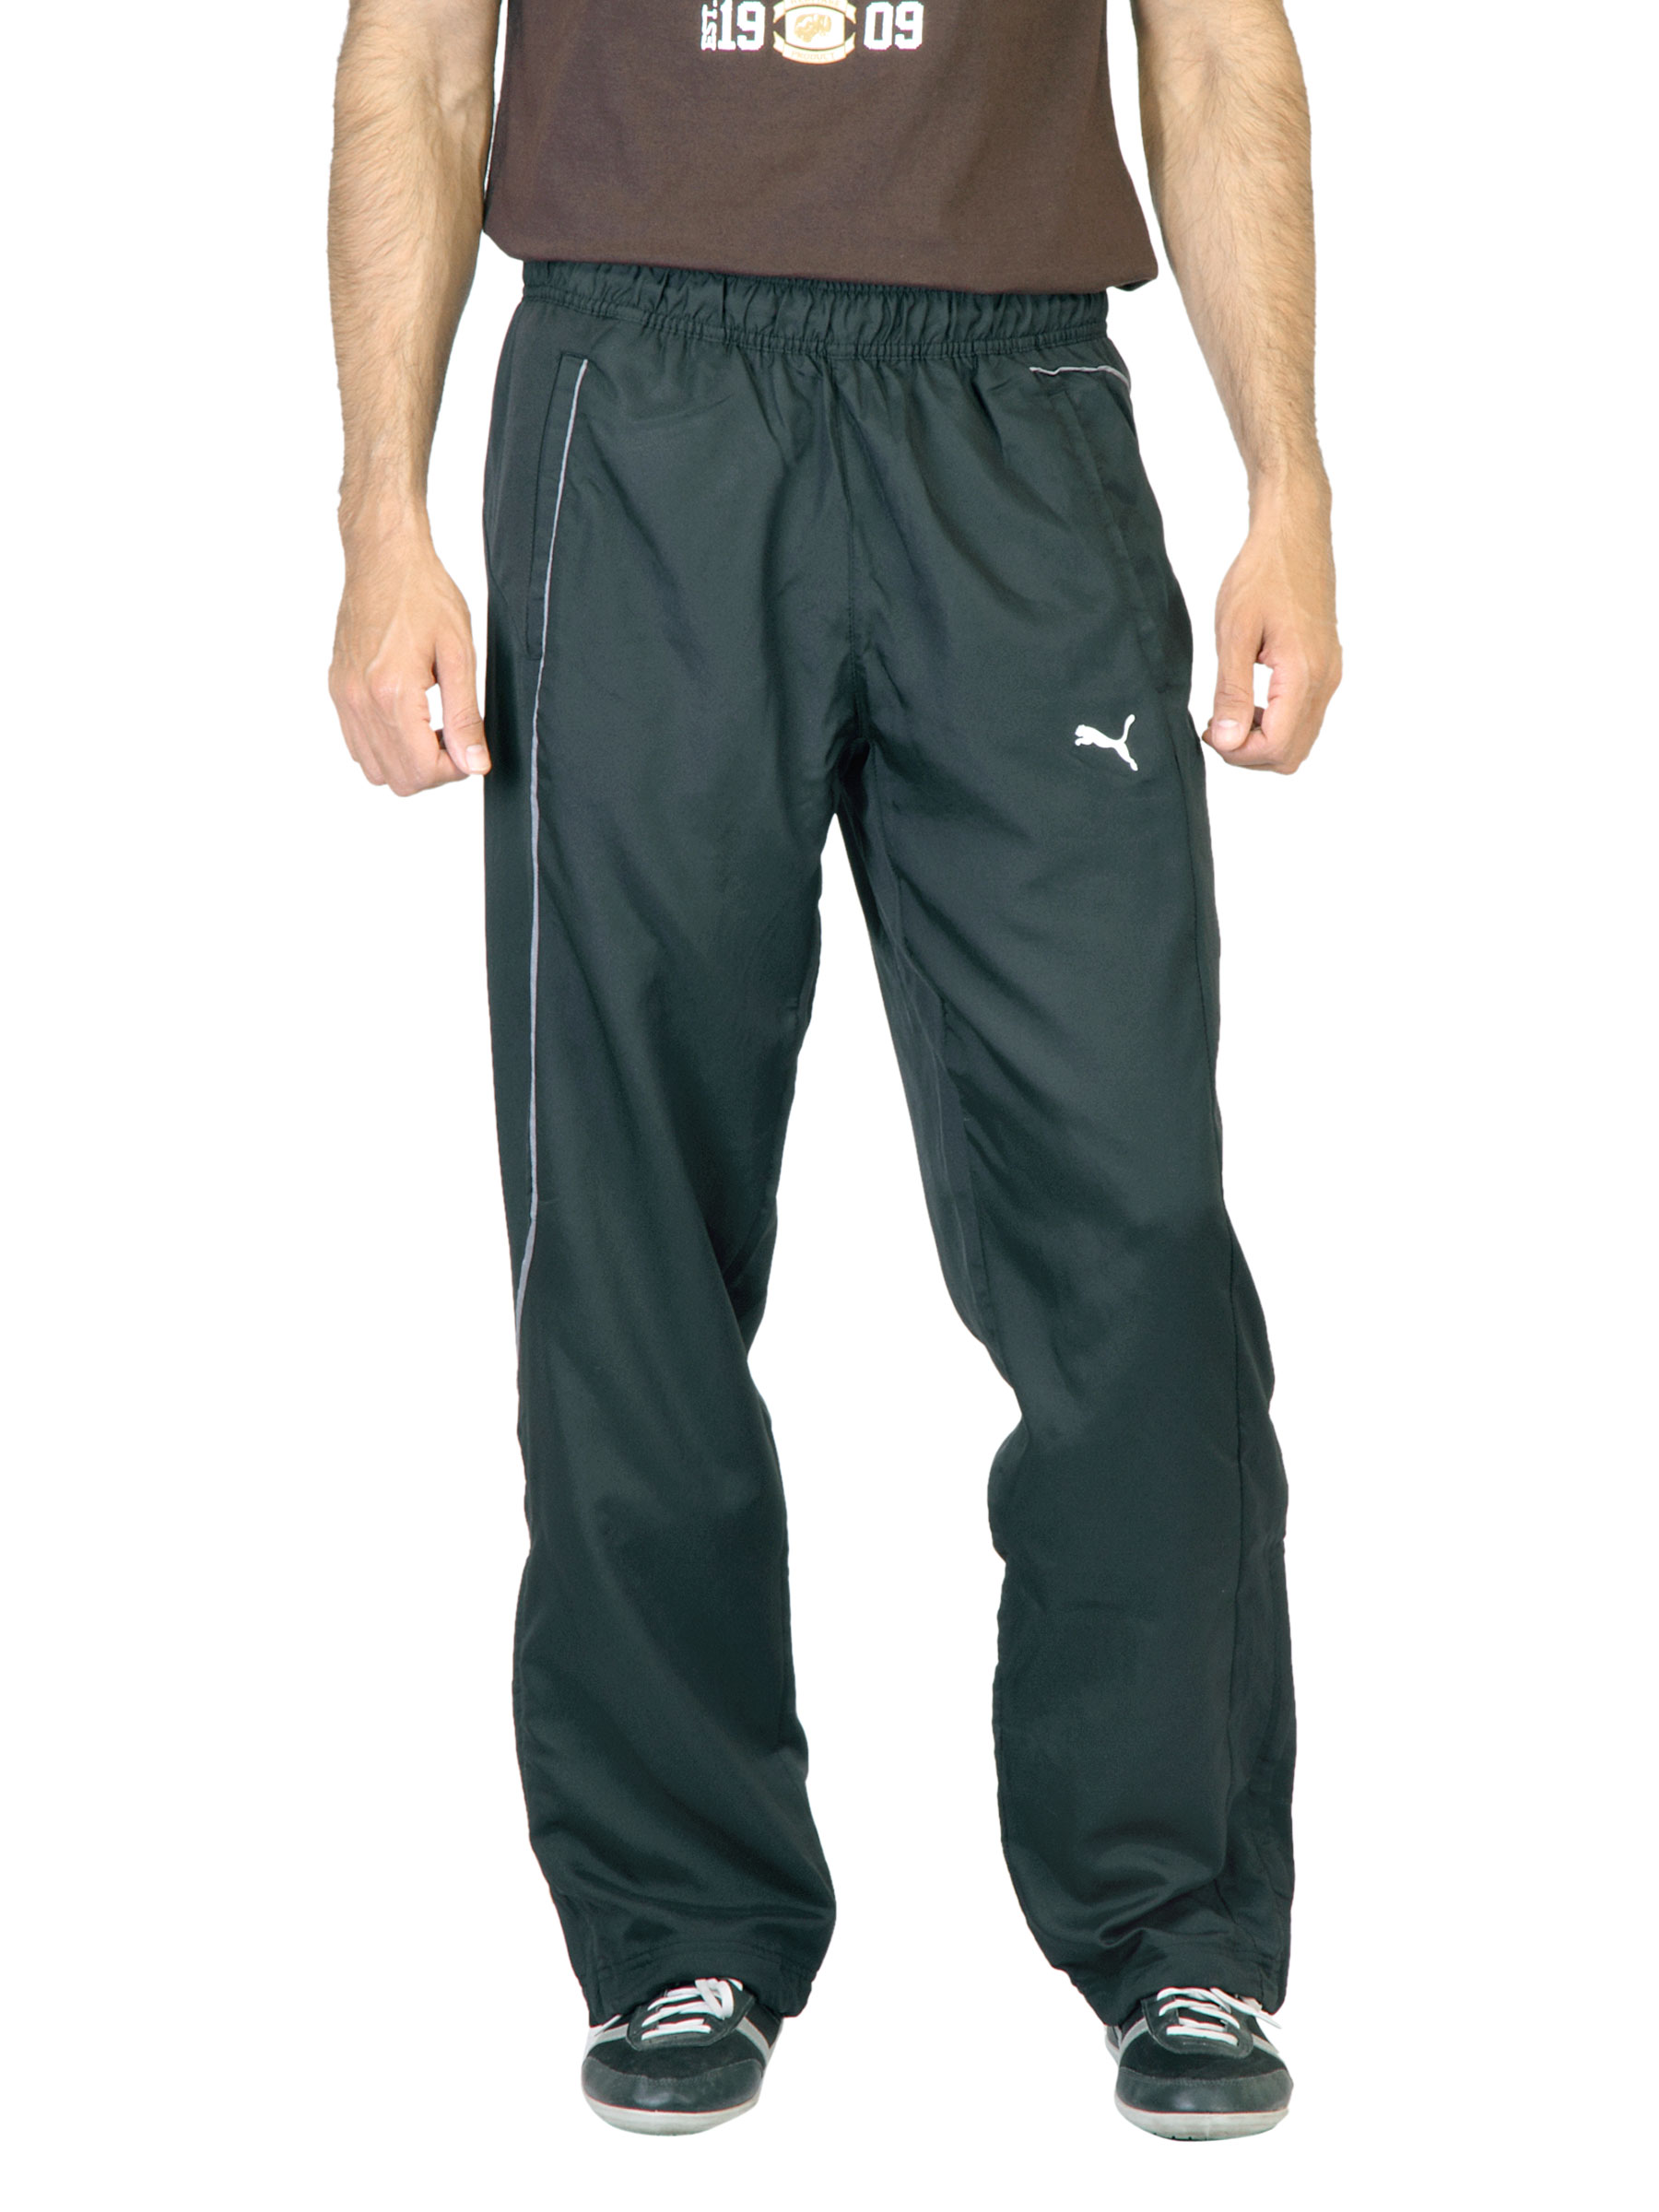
Puma Men Black Track Pants
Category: Apparel / Bottomwear / Track Pants
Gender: Men
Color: Black
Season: Summer 2012
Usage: Sports